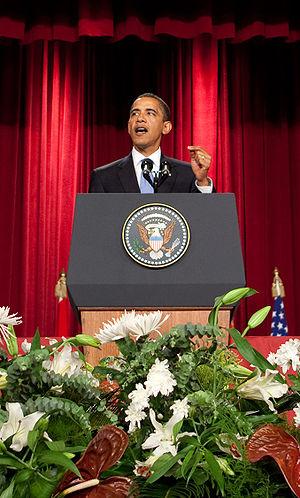
Le président américain Barack Obama a prononcé le 4 juin 2009 depuis l'université du Caire un discours intitulé « Un nouveau départ », destiné à améliorer les relations américaines avec les musulmans.
L’opération Ajax est une opération secrète menée par le Royaume-Uni et les États-Unis en 1953, exécutée par la CIA et le MI6, visant à renverser le Premier ministre d'Iran, Mohammad Mossadegh, pour le remplacer par le général Fazlollah Zahedi, et plus largement désigne les événements qui ont agité l'Iran du 15 au 19 août 1953, le plan AJAX n'ayant eu lieu pour ainsi dire que dans la nuit du 15 au 16 août. Le plan fut approuvé par le Premier ministre britannique Winston Churchill le 1ᵉʳ juillet 1953, et par le président des États-Unis Dwight D. Eisenhower le 11 juillet 1953. Le plan s'appuya sur de nombreux collaborateurs, des membres éminents du clergé, la majorité des membres du Parlement iranien et le Chah, lesquels soutinrent l'armée iranienne.
La présidence de Barack Obama, 44ᵉ président des États-Unis, débute le 20 janvier 2009 et s'achève le 20 janvier 2017, après l'élection présidentielle de 2016 à laquelle il ne peut participer, ayant effectué deux mandats.